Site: brandenburg
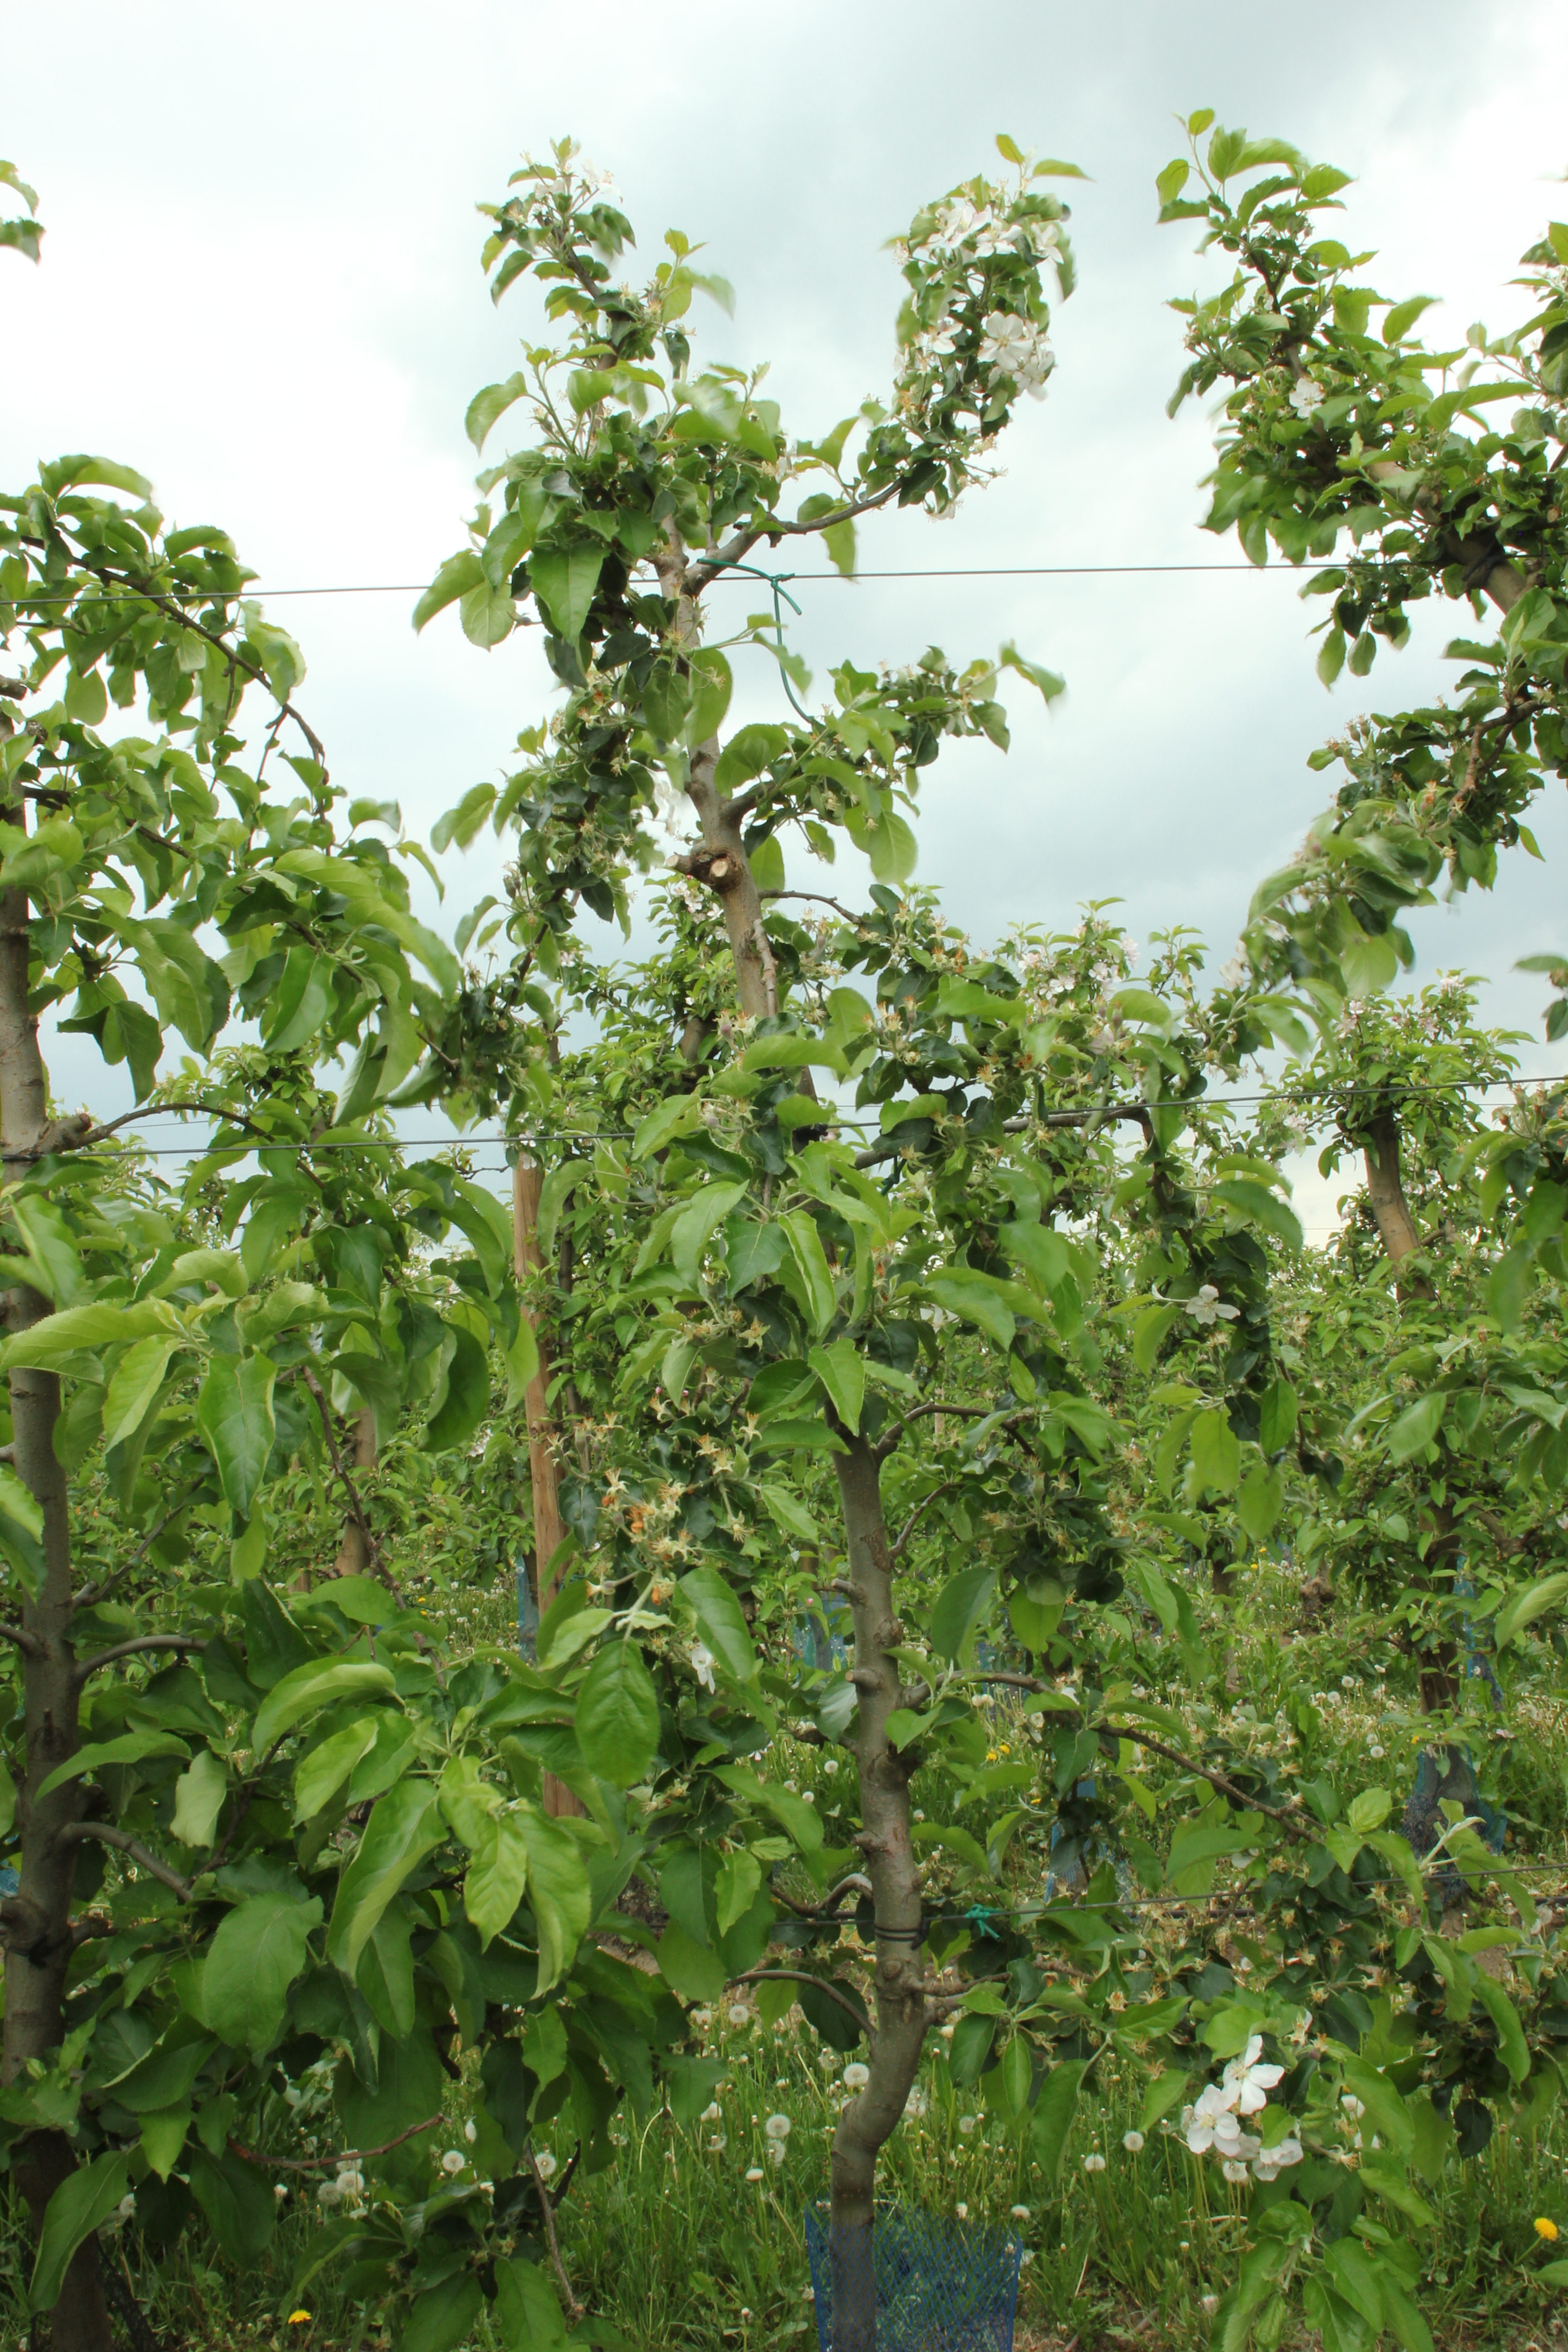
Growth stage (BBCH 67): Flowering